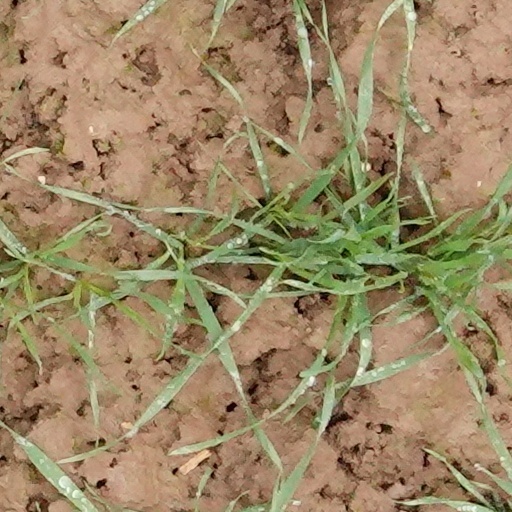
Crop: wheat